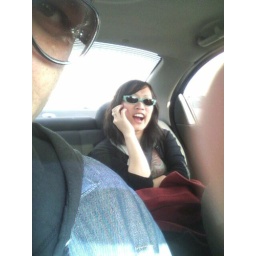
in the back seat with Betta, crossing the bay bridge from Oakland.